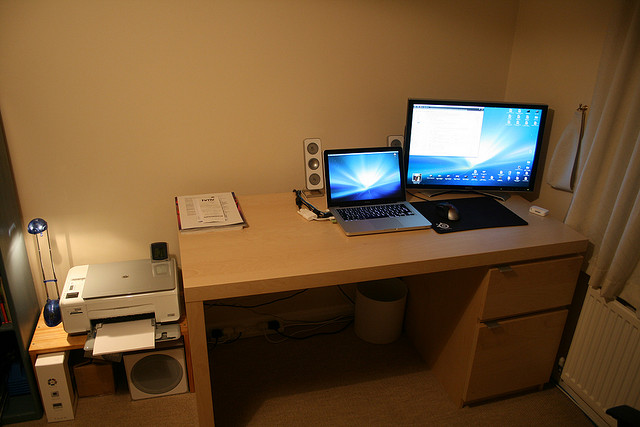
user: Given an image and a question. Answer the question in a short answer. Question: What type of furniture is the laptop sitting on? Short Answer:
assistant: desk